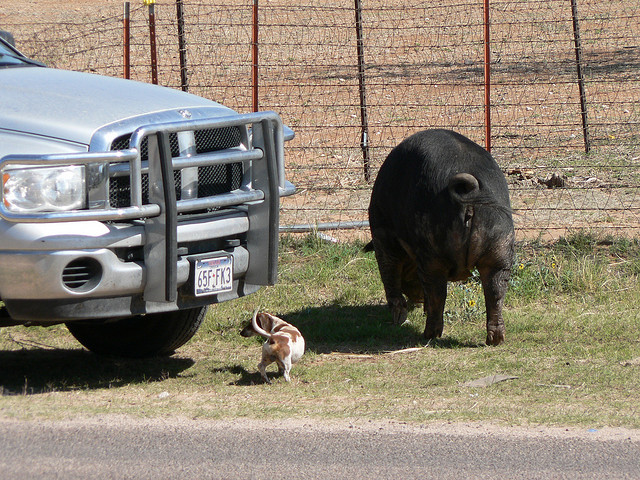
The truck is parked on the side of the road by the fence with the animals.

A large pig and small dog stand next to a truck.

A pig grazing in front of a truck with a dog standing by.